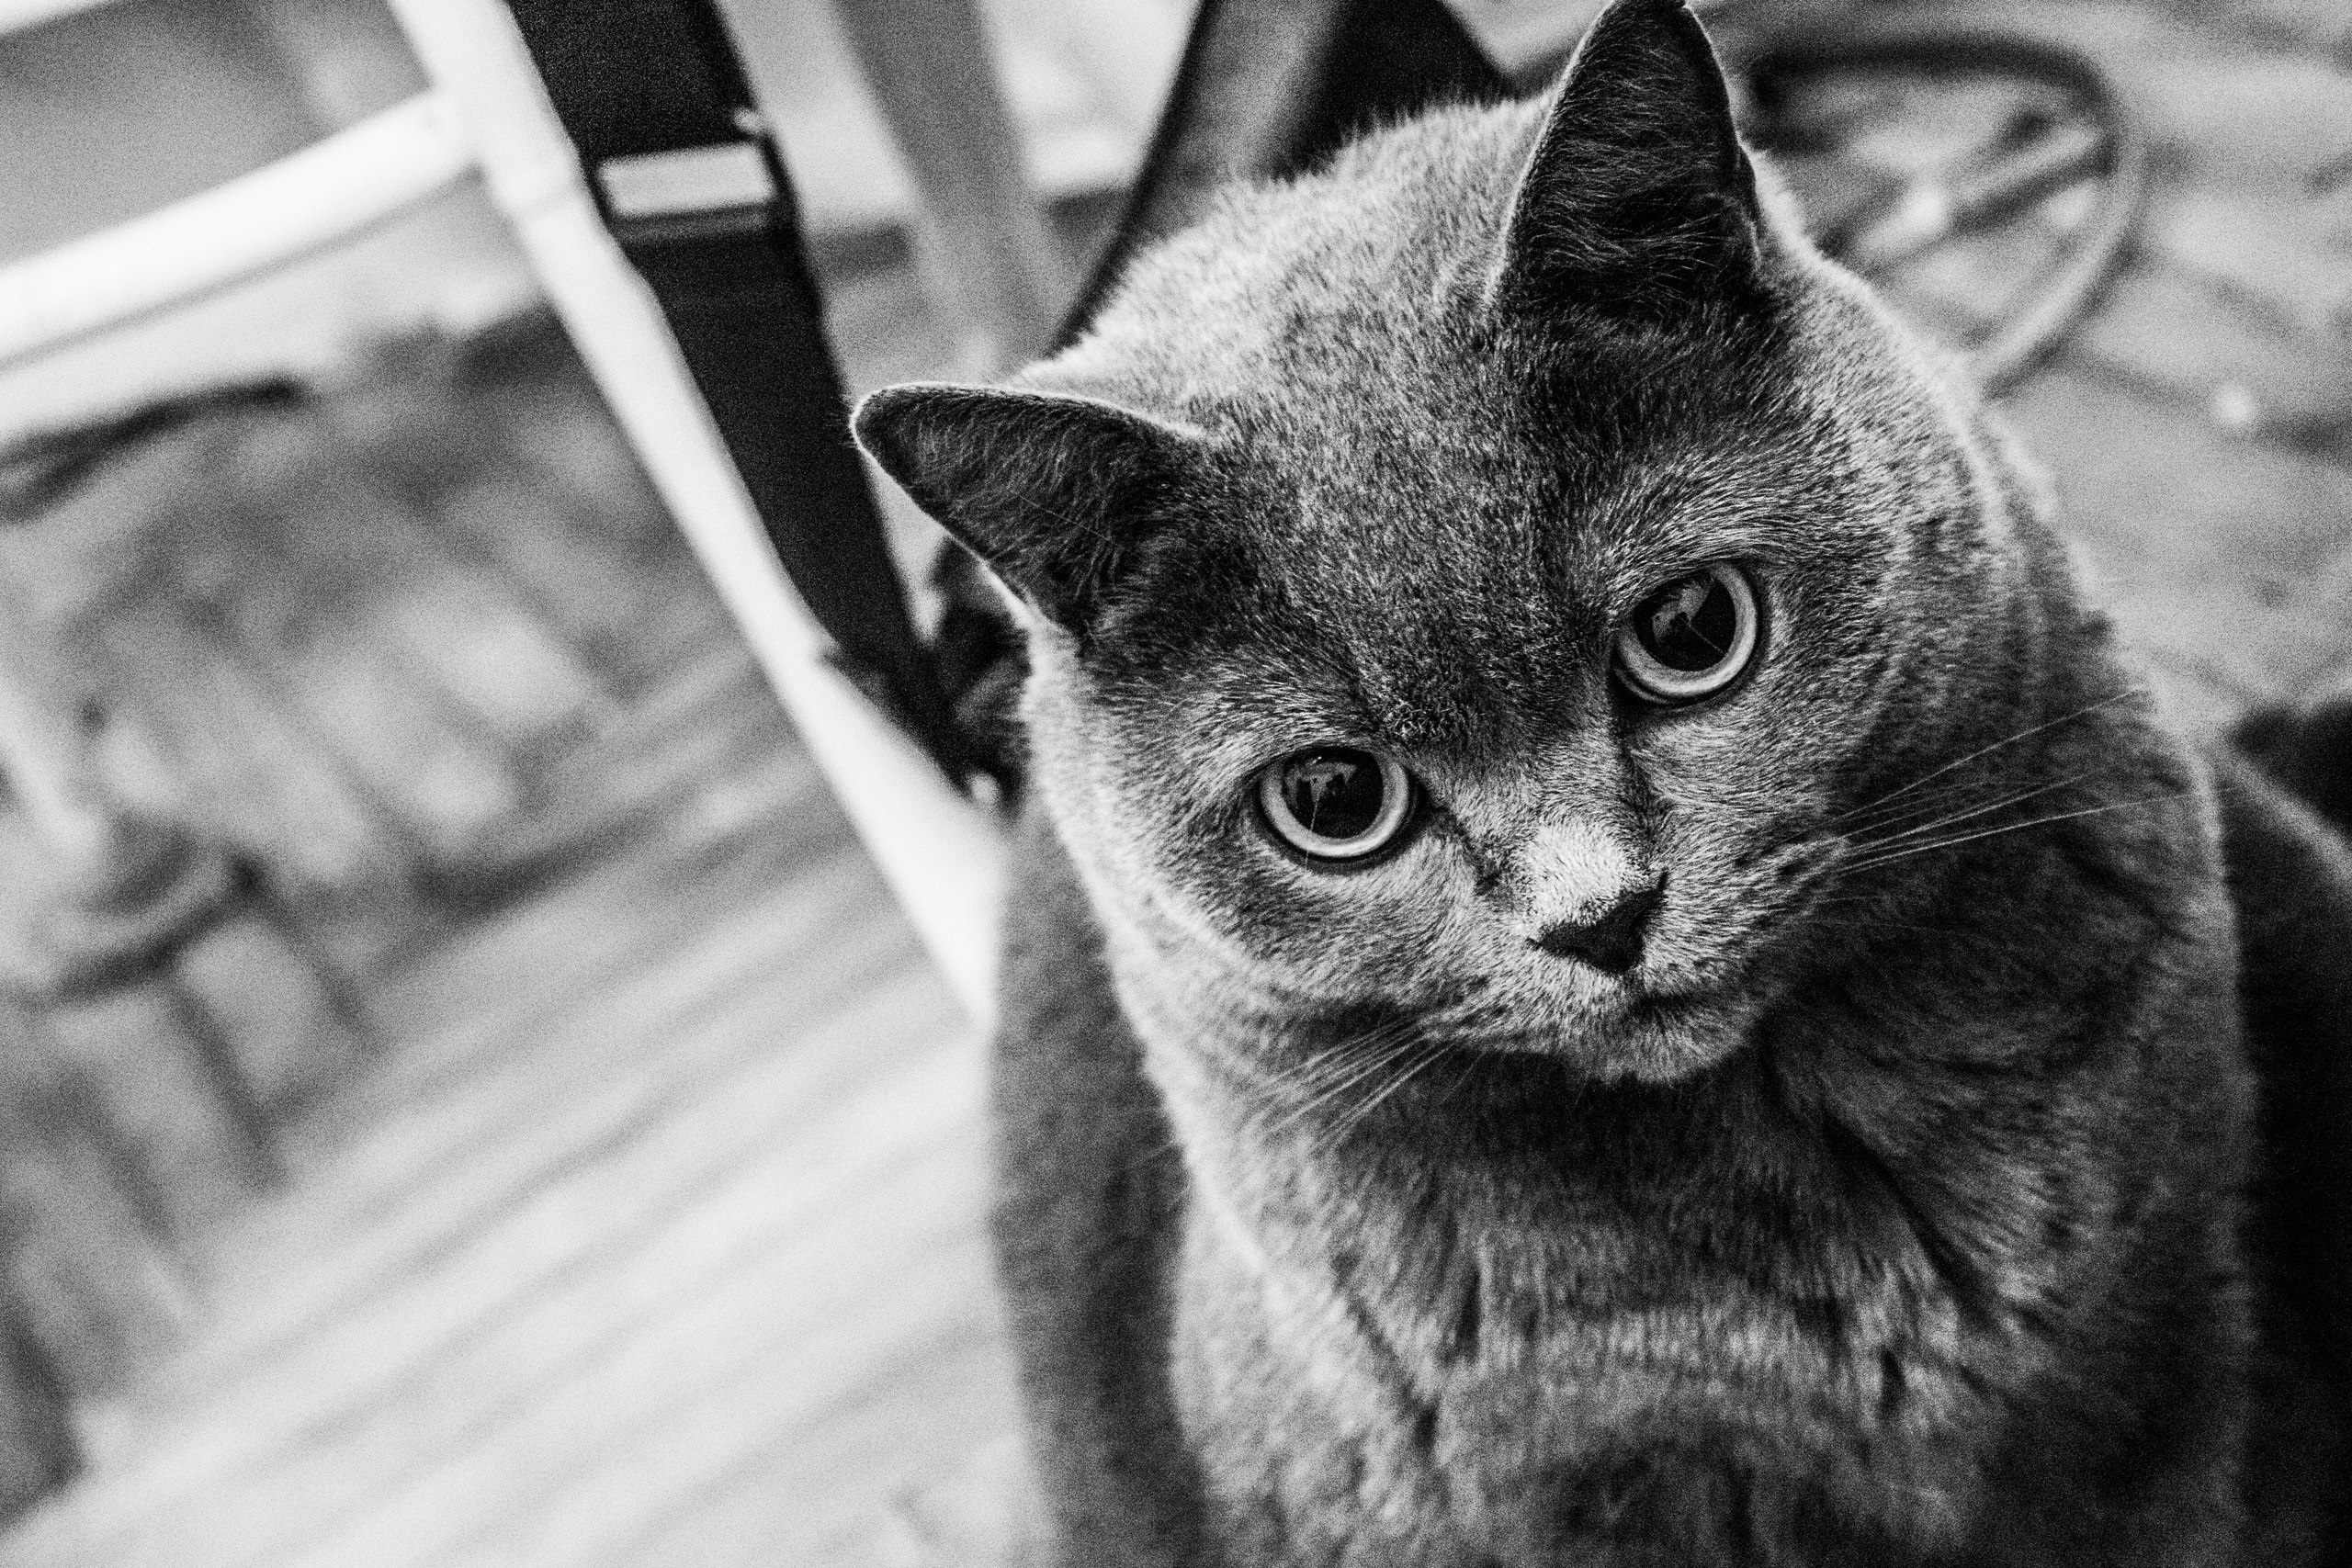
nature, black and white, view, animal, cute, pet, cat, mammal, black, monochrome, bw, nose, whiskers, vertebrate, cat eyes, monochrome photography, briton, bw photo, small to medium sized cats, cat like mammal, domestic short haired cat